Manhattan Project National Historical Park

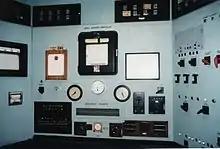
Controls of the X-10 Graphite Reactor

The American Museum of Science and Energy provides bus tours of several buildings in the Clinton Engineer Works including the: